G. Ledyard Stebbins

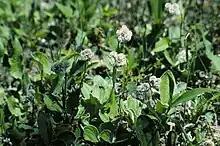
The perennial plant "Antennaria plantaginifolia" is one of the species studied by Stebbins for his doctoral dissertation.

Stebbins started graduate studies at Harvard in 1928, initially working on flowering plant taxonomy and biogeography—particularly that of the flora of New England—with Merritt Lyndon Fernald. He completed his MA in 1929 in biological sciences and continued to work toward his Ph.D. He became interested in using chromosomes for taxonomic studies, a method that Fernald did not support. Stebbins chose to concentrate his doctoral work on the cytology of plant reproductive processes in the genus "Antennaria", with cytologist E. C. Jeffrey as his supervisor and Fernald on his supervisory panel. During his Ph.D. candidature, Stebbins sought advice and supervision from geneticist Karl Sax. Sax identified several errors in Stebbins's work and disapproved of his interpretation of results that, while in accordance with Jeffrey's views, were inconsistent with the work of contemporary geneticists. Jeffrey and Sax argued over Stebbins's dissertation, and the thesis was revised numerous times to accommodate their differing views.